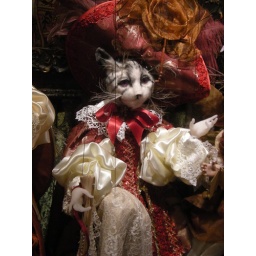
I looked at this little cat in the window on our last day and thought: